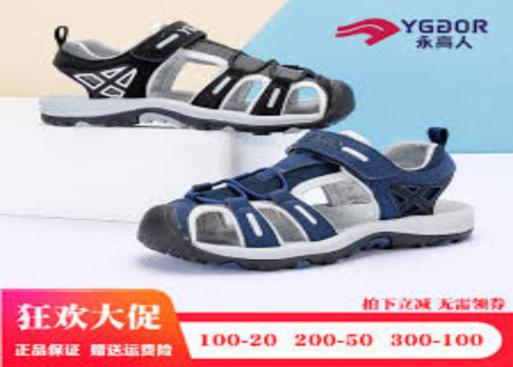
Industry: Sports